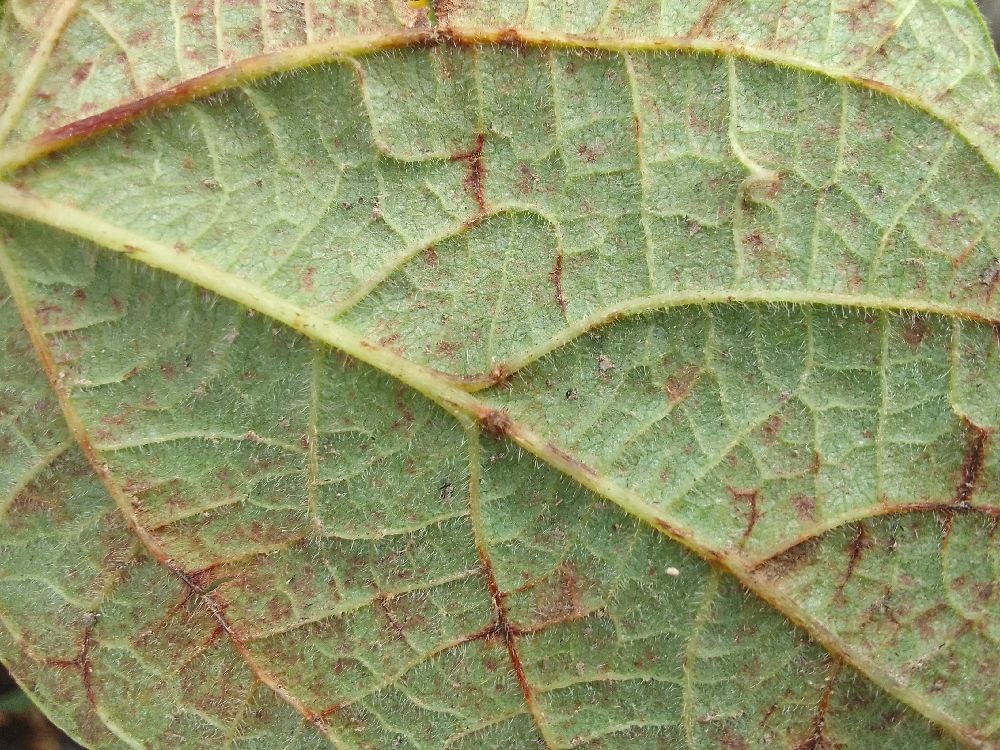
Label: anthracnose